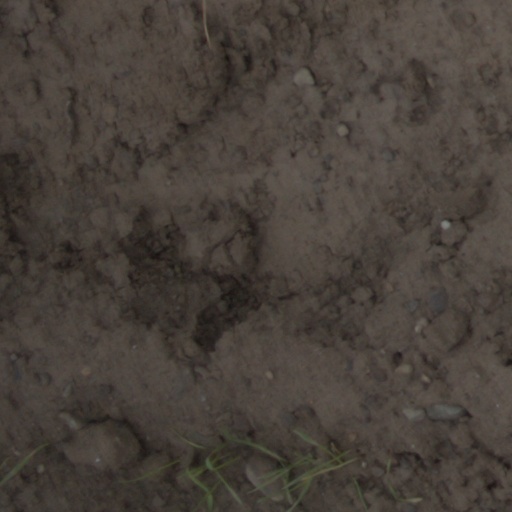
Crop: wheat